Kosciuszko National Park

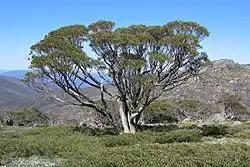
Snow gum at tree line along Dead Horse Gap Walk, Kosciuszko National Park

The Kosciuszko National Park covers a variety of climatic regions which support several distinct ecosystems.